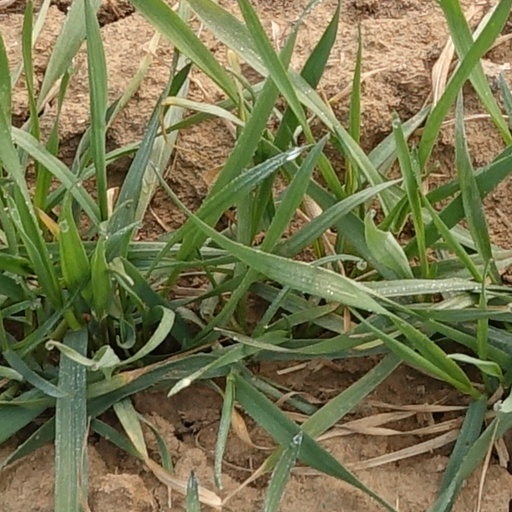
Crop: wheat